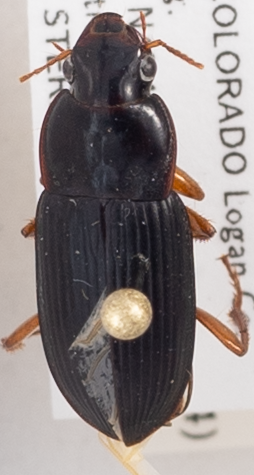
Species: Harpalus pensylvanicus
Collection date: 2018-09-06
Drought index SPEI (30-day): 1.106
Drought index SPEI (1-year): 0.71
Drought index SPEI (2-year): -0.018